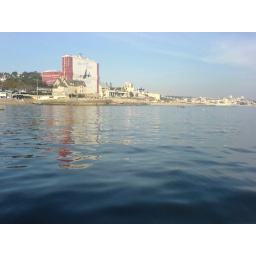
Views from aboard the Wilma sail boat, onthe coast near Estoril.